Minden (Westfalen) station

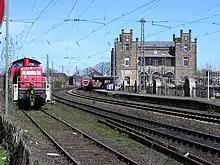
The station and connecting railway lines

The station was opened in 1848 as the terminus of the trunk line of the Cologne–Minden Railway Company (CME), connecting with the Royal Hanoverian State Railways’ Hannover–Minden line. South of Minden the Cologne–Minden line passes through the gap created at Porta Westfalica by the Weser river between the Weser and Wiehen Hills. The geography made it difficult to build the railway on the western side of the river through the gap to a station near Minden and then cross the river to continue to the east. Instead it was decided to cross the river at Rehme (near Bad Oeynhausen), continuing north on the eastern bank through the gap, which was widened with explosives and then along a levee to a station built on the eastern bank of the river. Both lines were completed on 15 October 1847. As it was a border station on one of the major routes for east–west traffic, it was originally highly fortified. In 1866 the Kingdom of Hanover was annexed by Prussia, allowing the railway to operate continuously from Berlin to Cologne without frontiers. The fortifications around the station were abandoned in 1873.